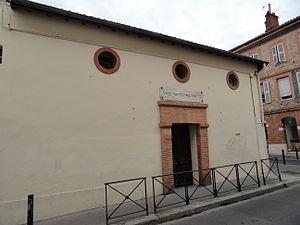
La synagogue Palaprat est la plus ancienne synagogue de Toulouse. Située au 2 rue Palaprat, à l'intersection avec la rue de la Colombette, elle est toujours en activité mais n'est plus la synagogue principale de Toulouse depuis l'ouverture de la grande synagogue Hekhal David, située place Pierre-Paul Riquet dans le Centre communautaire juif Espace du Judaïsme.
La présente liste de synagogues de France ne se veut pas exhaustive.
Moïse Cassorla est un rabbin français d'origine yougoslave, Grand-rabbin de Toulouse et après la Seconde Guerre mondiale rabbin à Paris.